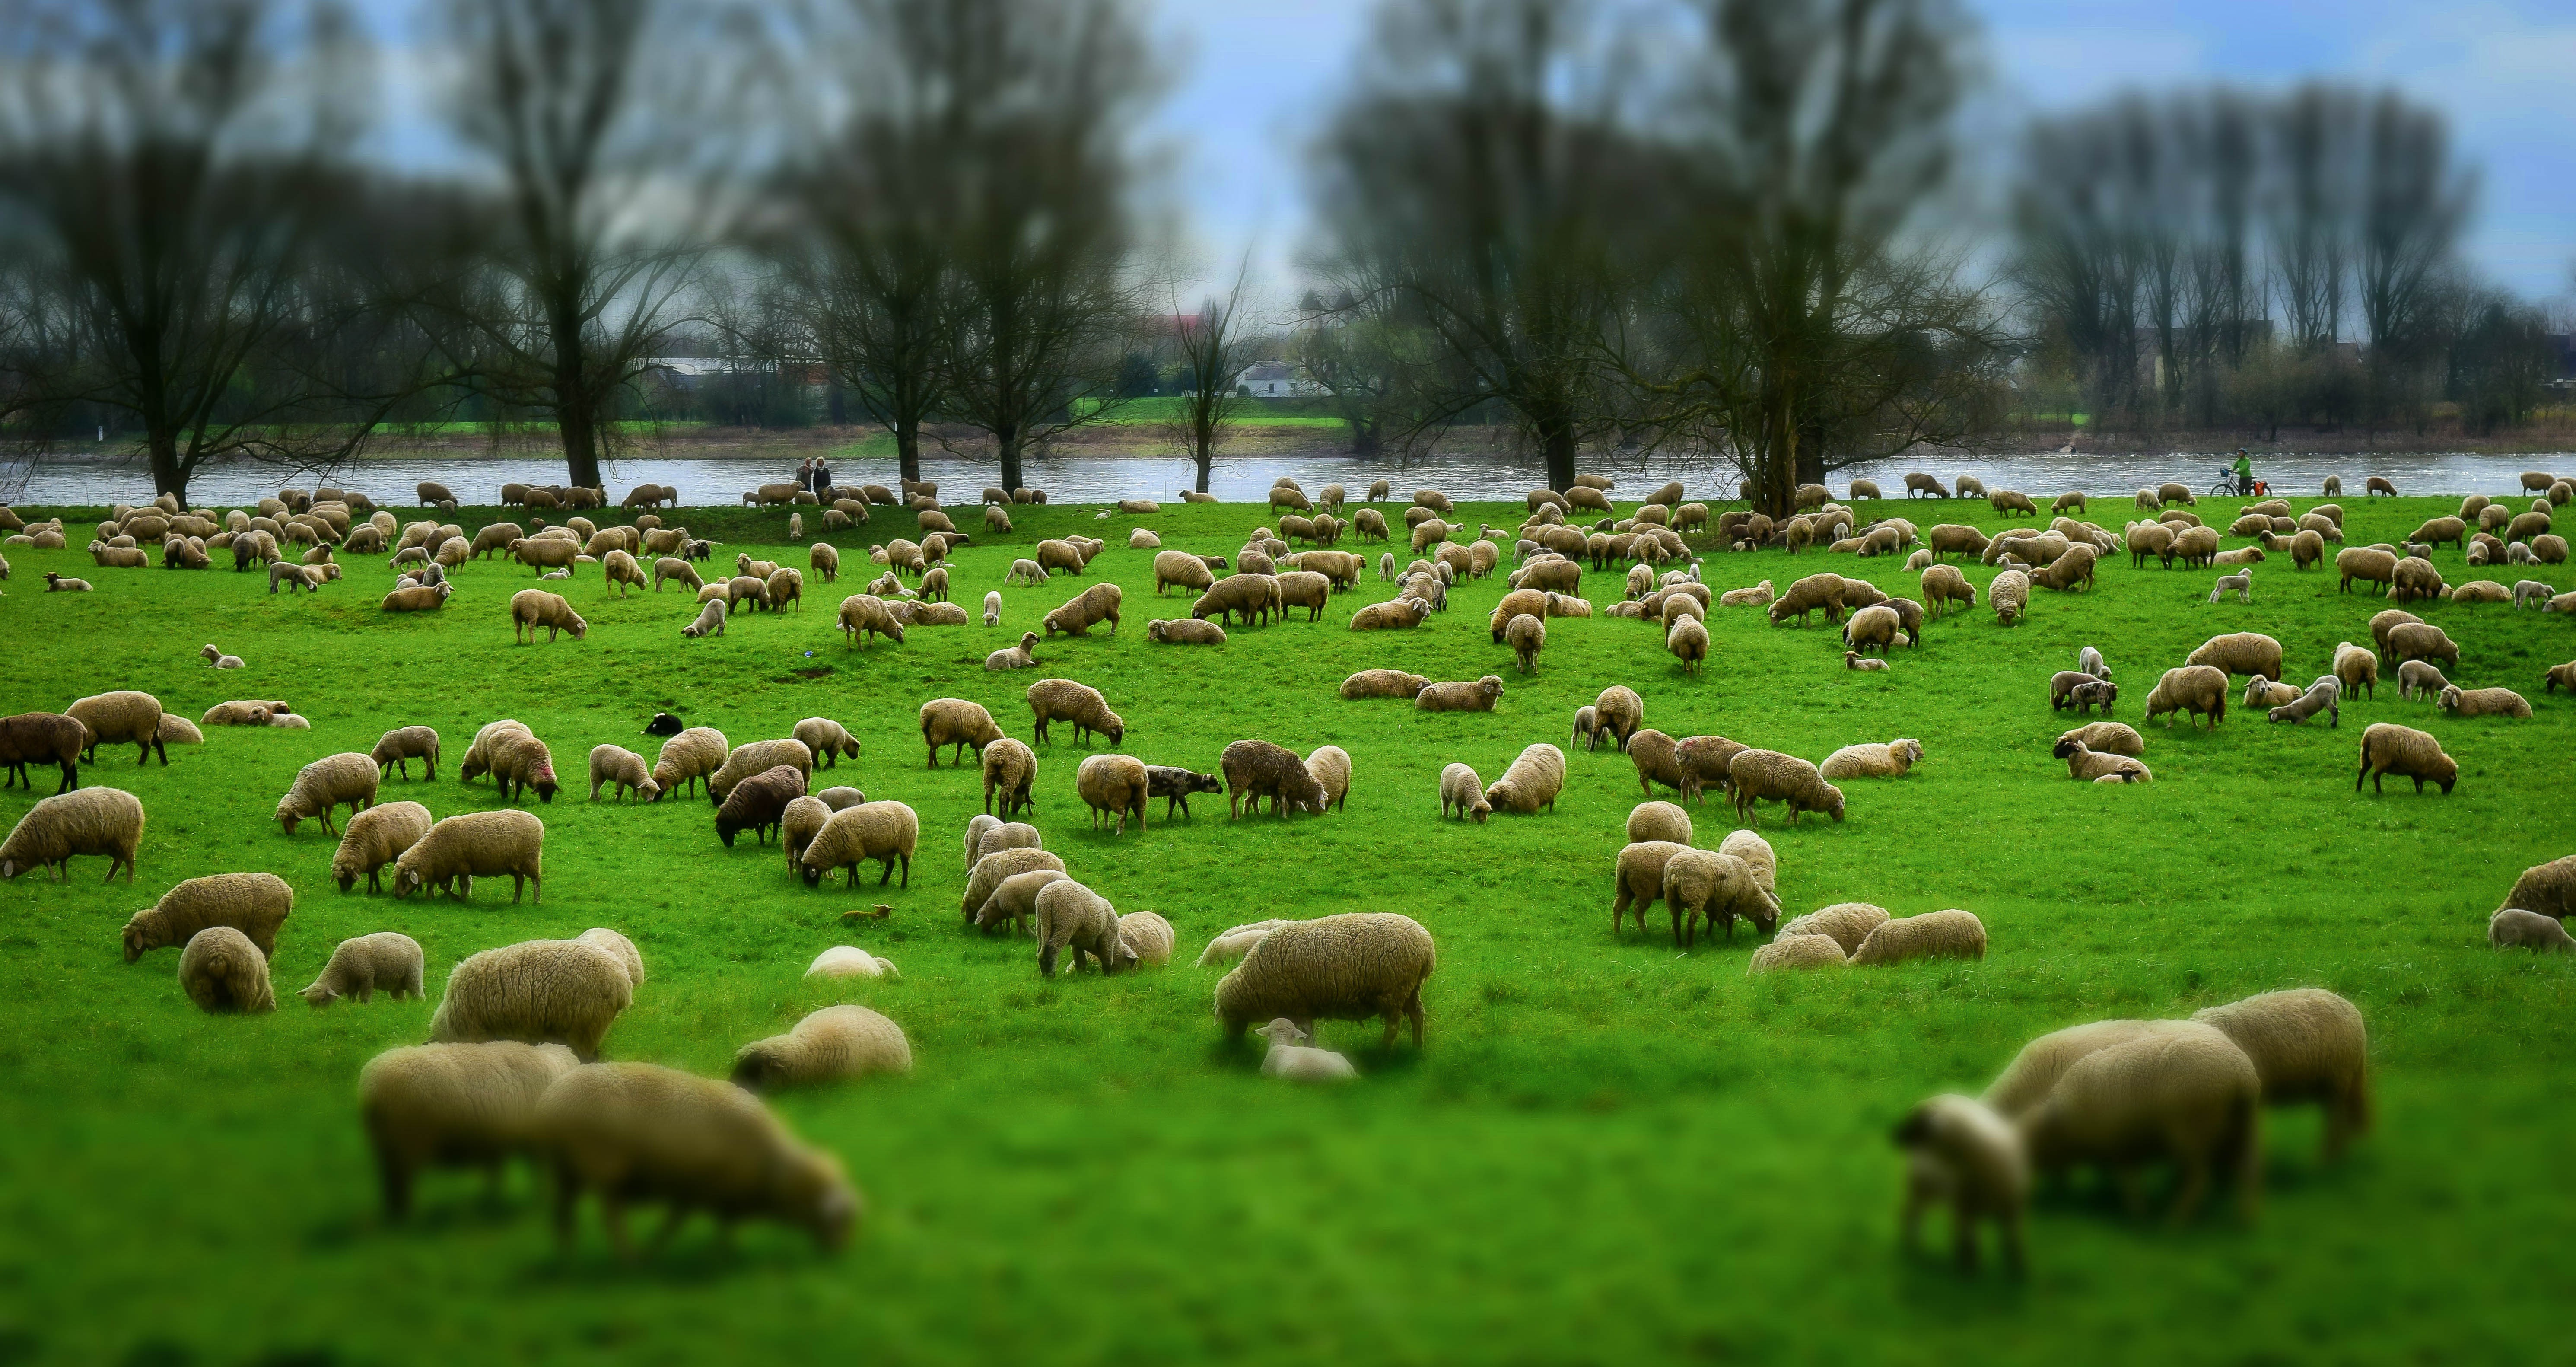
grass, field, farm, meadow, animal, flock, wildlife, herd, pasture, grazing, sheep, mammal, agriculture, wool, fauna, lamb, flock of sheep, grassland, animals, sheeps, habitat, lambs, hats, rural area, sch fer, sch fchen, sheep's wool, deichschaf, cattle like mammal